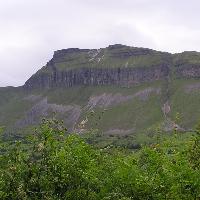
Weather: cloudy or overcast